Urimai Oonjaladugiradhu

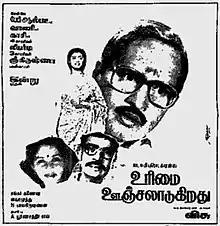
Theatrical release poster

Urimai Oonjaladugiradhu is a 1992 Indian Tamil-language drama film written and directed by Visu. He stars, alongside Ramesh Aravind, Major Sundarrajan, Kishmu, Kasthuri, Vadivukkarasi and Sangeetha. The film was released on 14 August 1992, and failed commercially.